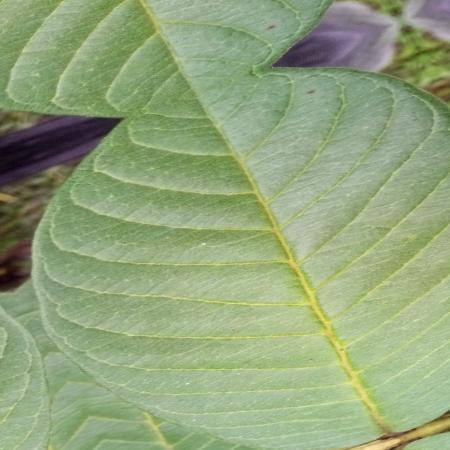
Label: Disease Free